List of Pakistan Twenty20 International cricketers

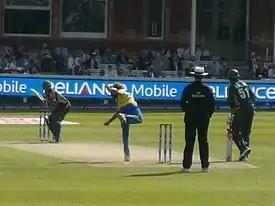
Sri Lankan fast bowler Lasith Malinga bowls to Pakistani batsman Shahid Afridi in the ICC World Twenty20 Final.

A Twenty20 International (T20I) is an international cricket match between two representative teams, each having T20I status, as determined by the International Cricket Council (ICC), and is played under the rules of Twenty20 cricket. The first such match was played between Australia and New Zealand on 17 February 2005 which Australia won by 44 runs at Eden Park. , 99 players have represented the Pakistan cricket team since their first match in 2006.